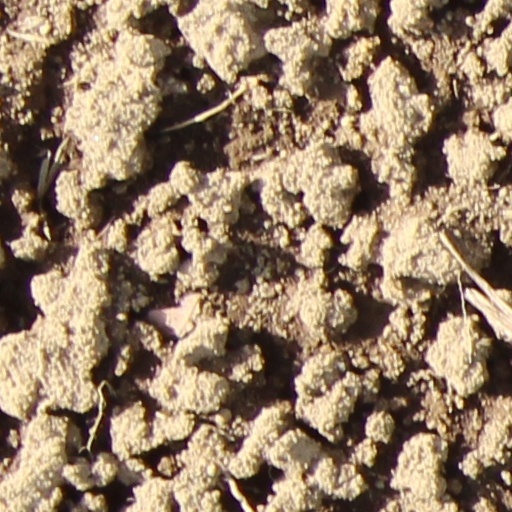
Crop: wheat